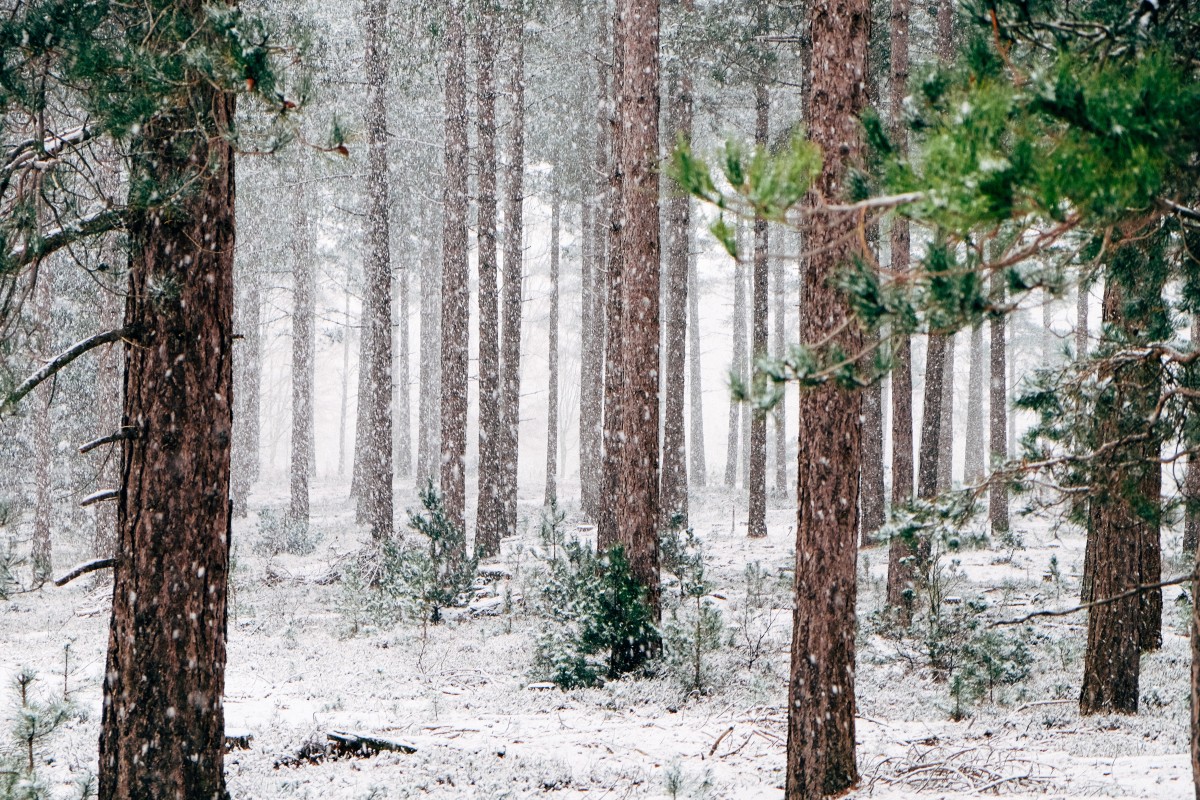
Tags: nature, wilderness, branch, snow, winter, trail, pine, weather, fir, season, spruce, woodland, habitat, ecosystem, biome, old growth forest, natural environment, atmospheric phenomenon, woody plant, temperate broadleaf and mixed forest, temperate coniferous forest